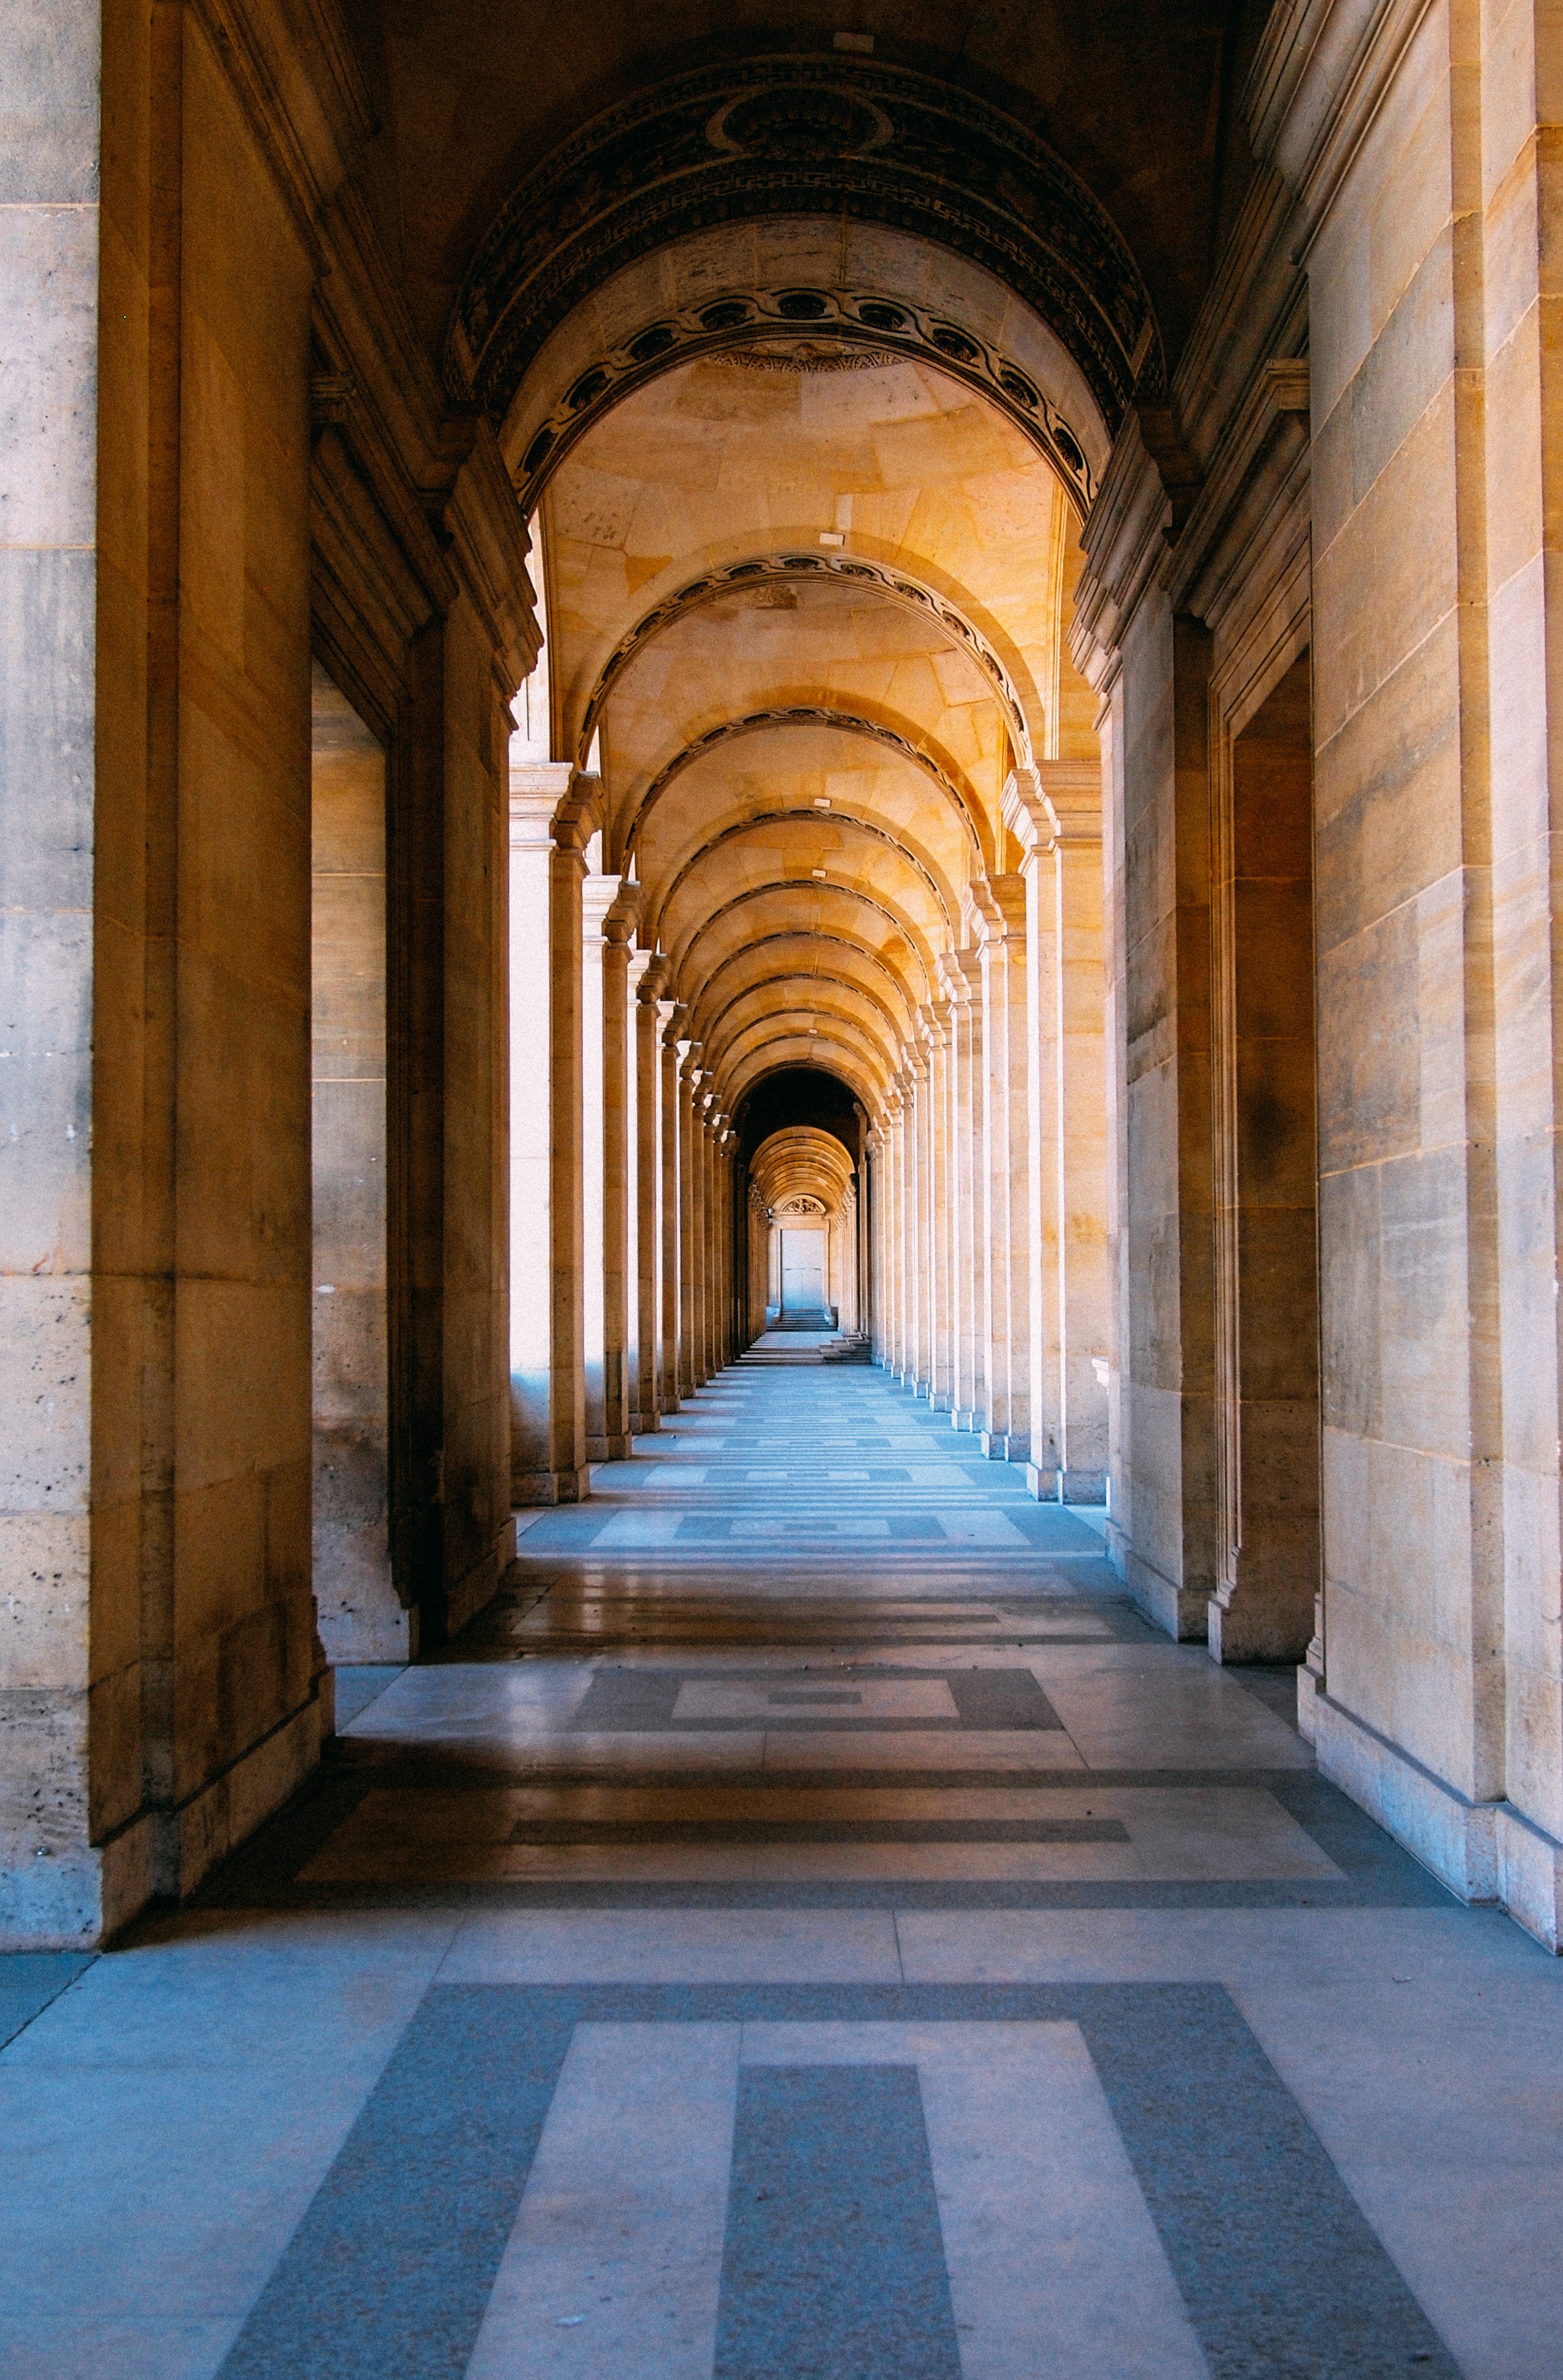
architecture, perspective, building, palace, arch, column, hall, cathedral, place of worship, temple, arches, monastery, symmetry, hallway, arcade, ancient history